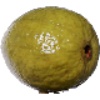
Label: Guava 1